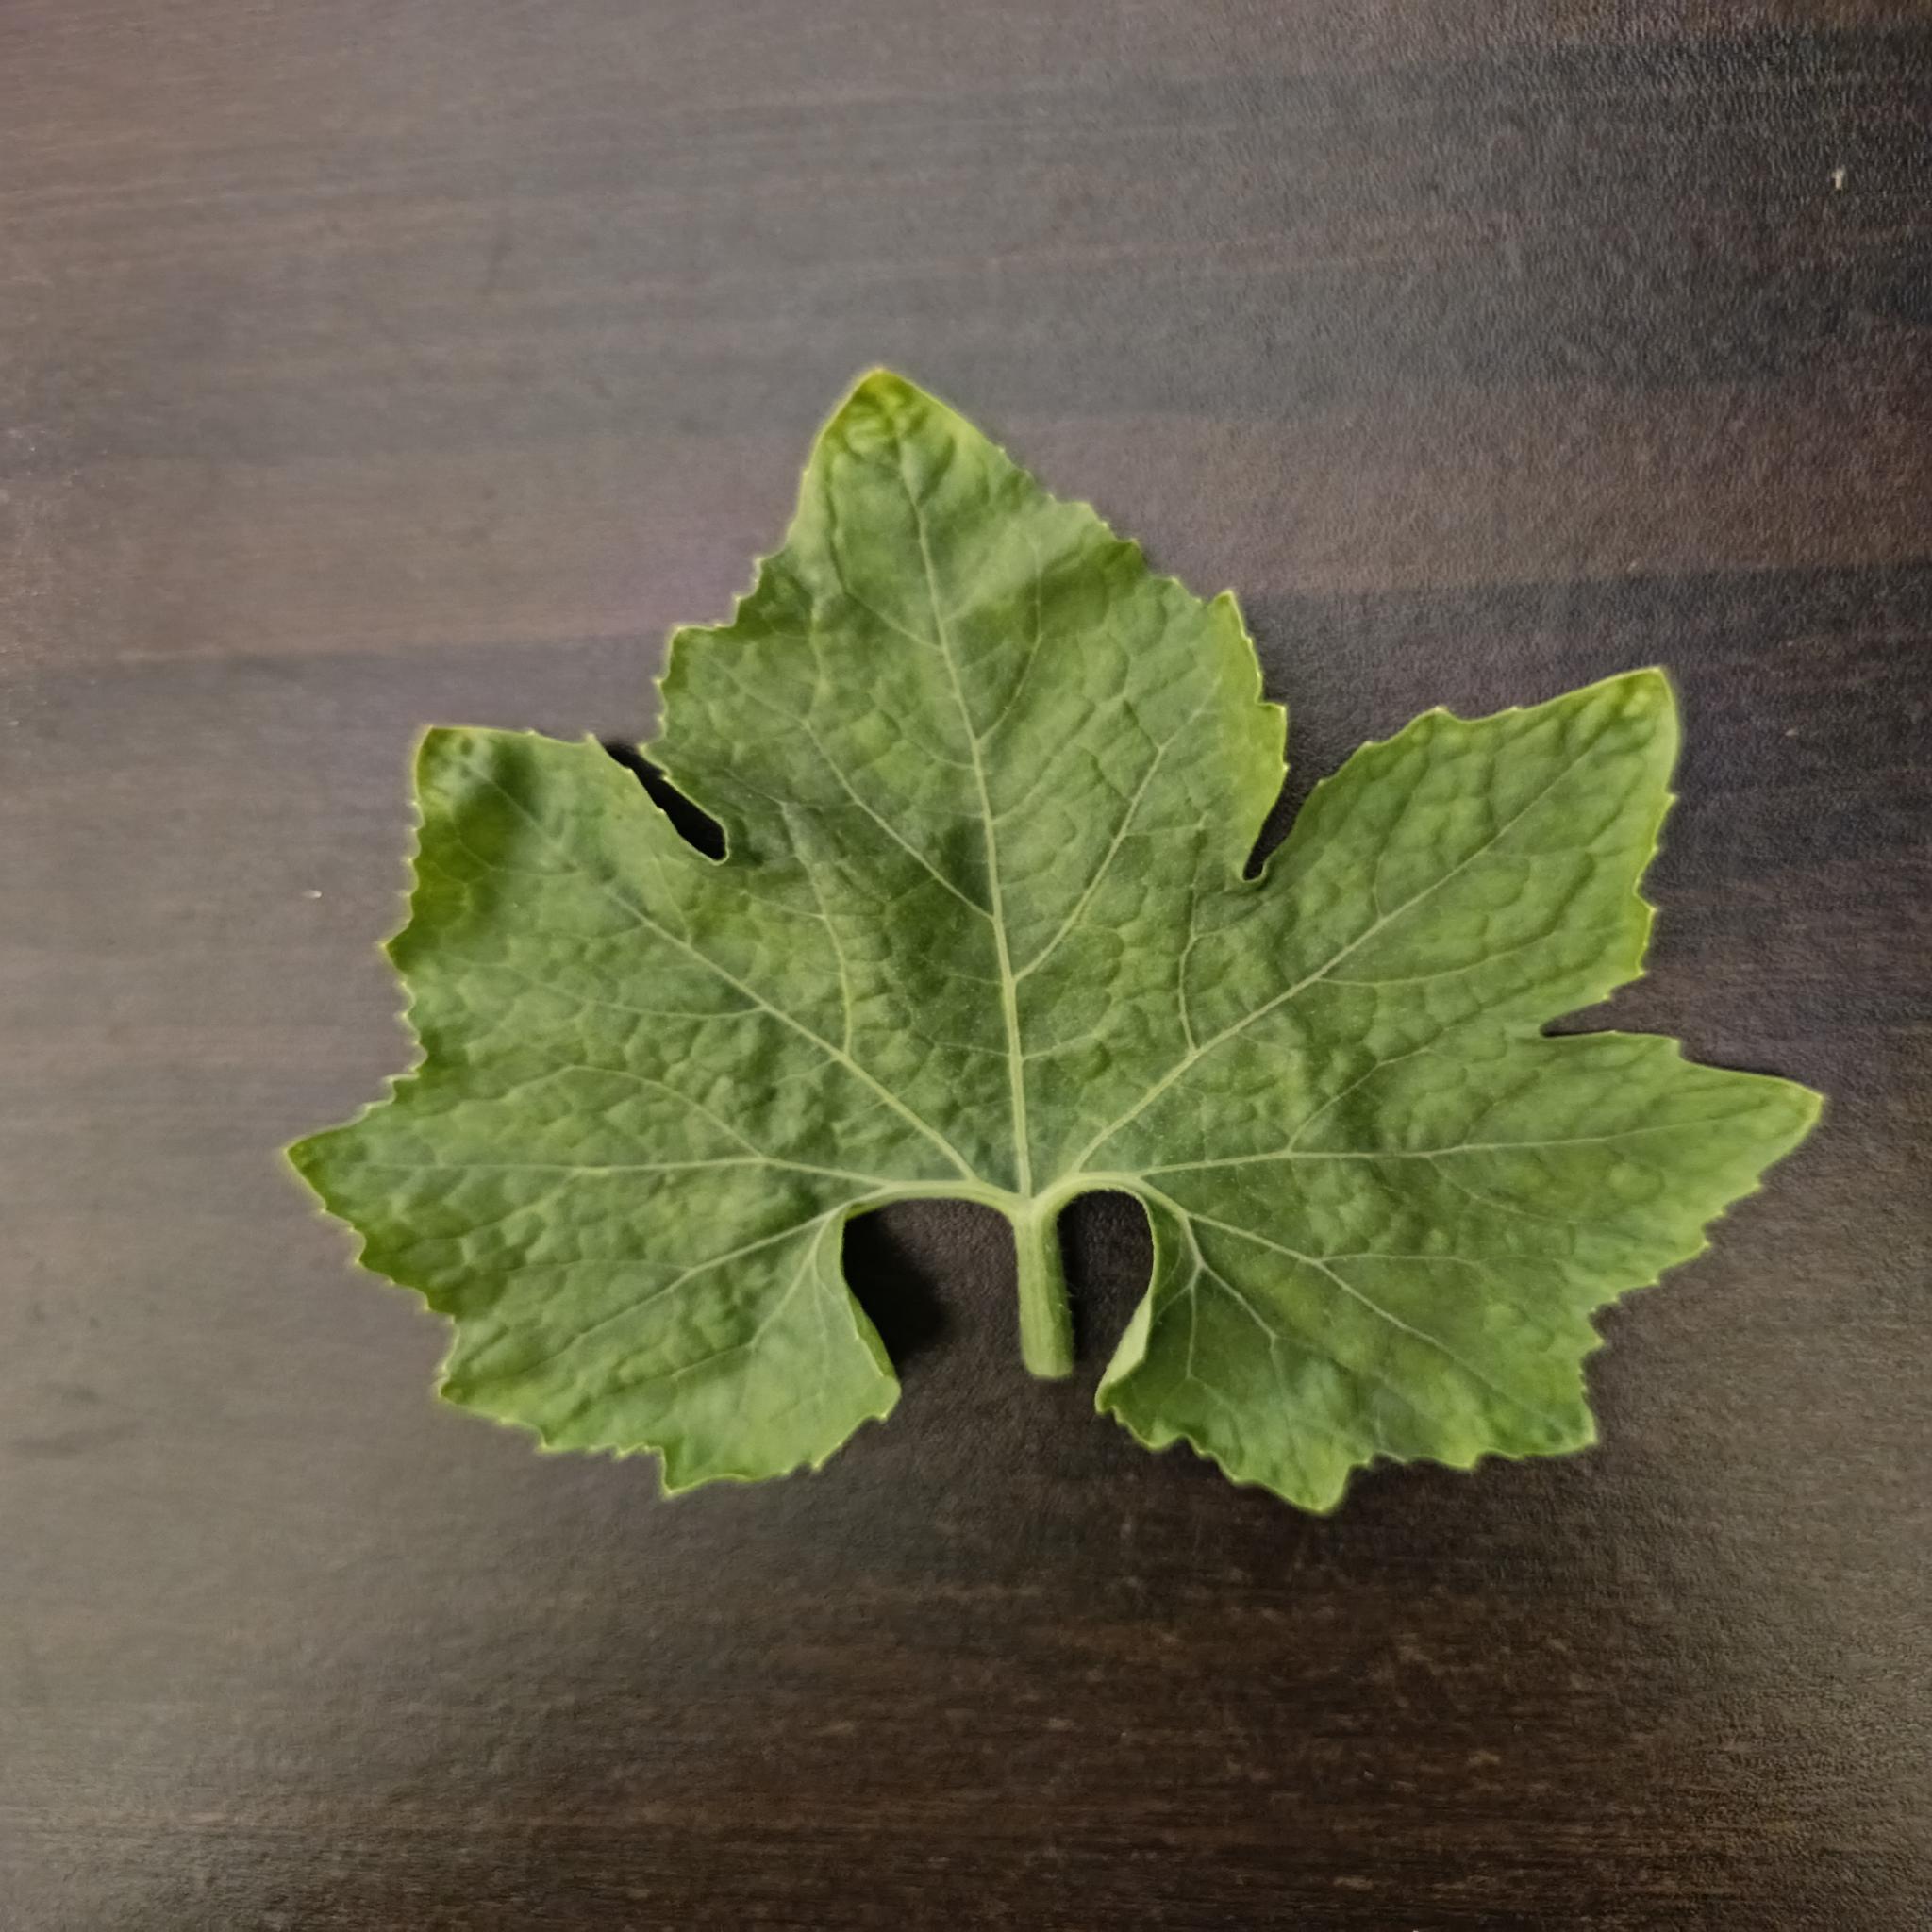
Label: Healthy